Laje de Santos Marine State Park

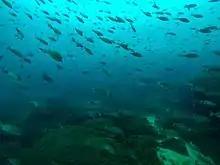
School of yellowstripe grunt ("Haemulon chrysargyreum")

Public use is allowed under park rules that ensure conservation and appreciation of the local ecosystems.